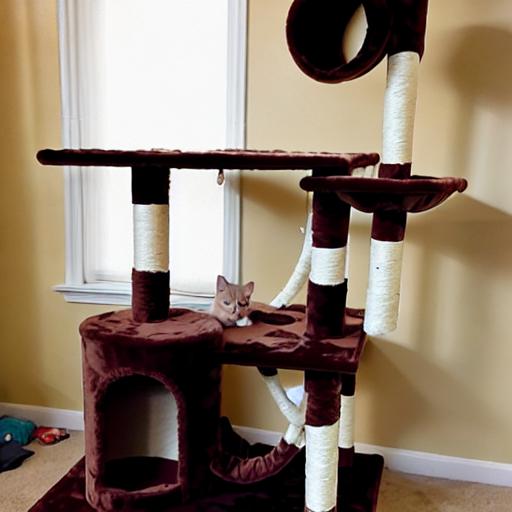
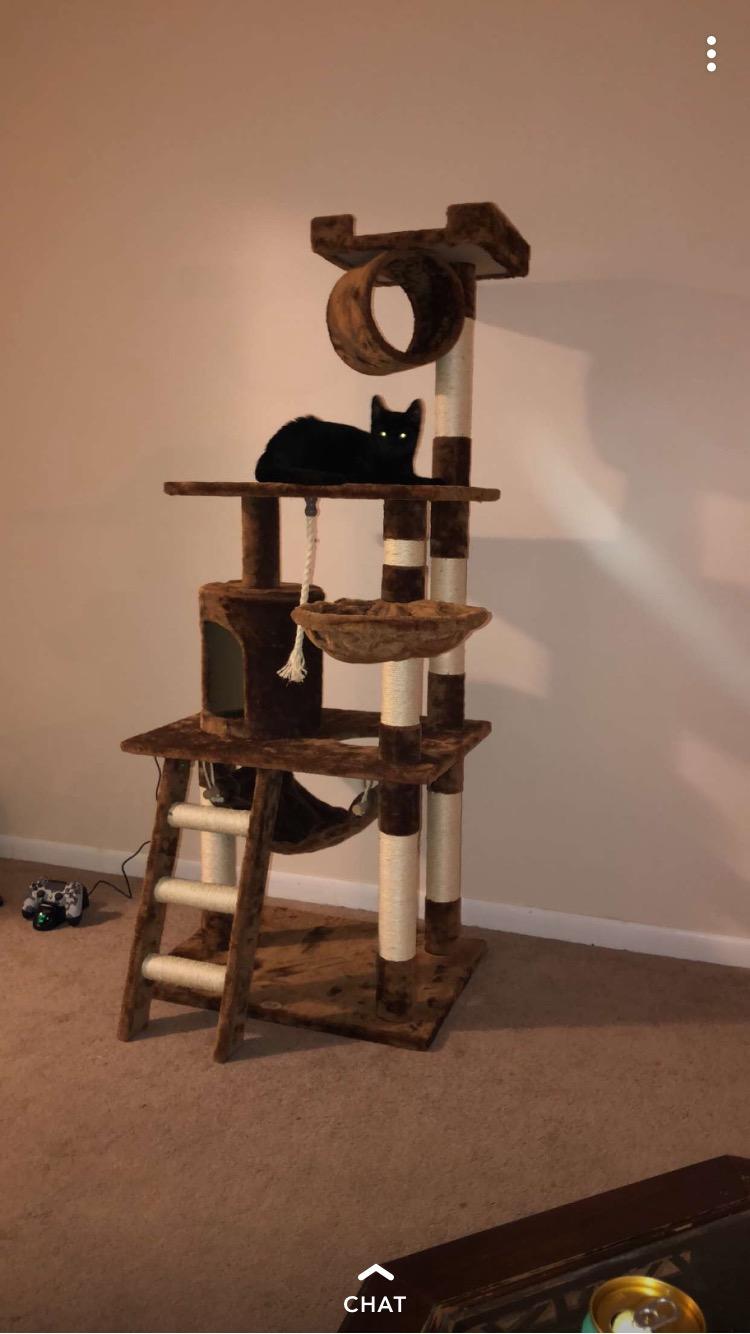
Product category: items_cat tree
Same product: no